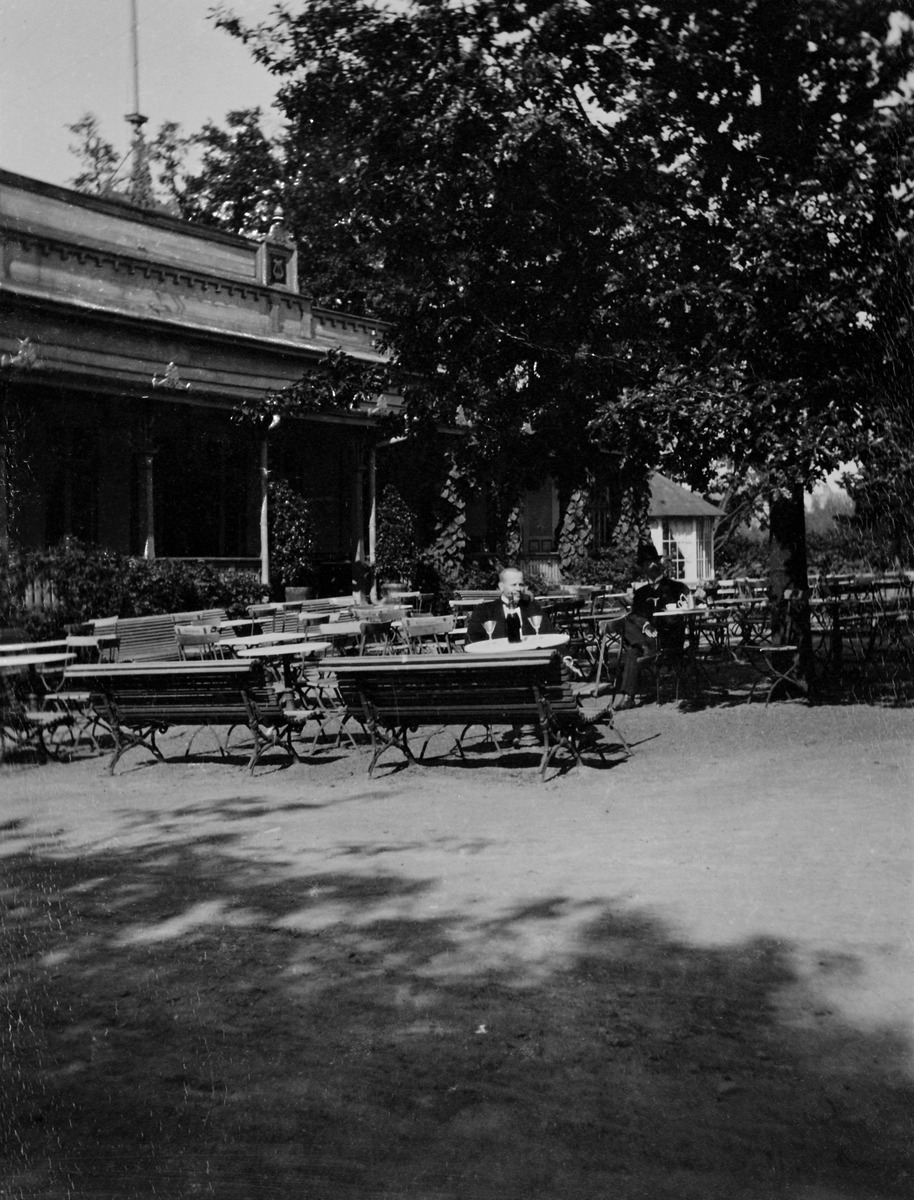
Ravintola Kaisaniemi
sisällön kuvaus: Ravintola Kaisaniemi. Kaksi miestä istumassa ravintolan ulkopöytien ääressä. mustavalkoinen
Ajankohta: kuvausaika 1900 -luvun alku
Paikka: Suomi, Uusimaa, Helsinki, Kluuvi Helsinki, Kaisaniemen puisto
Aiheet: ravintolat, pihakalusteet, rakennukset puurakennukset, juoma-astiat, asiakkaat, vaatteet